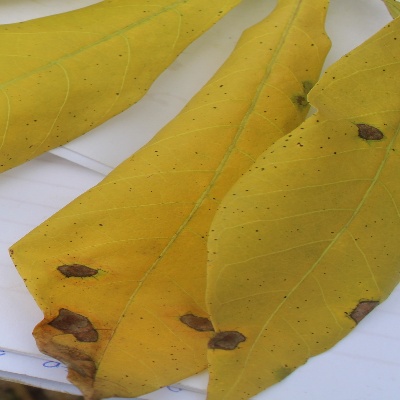
Crop: Cassava
Condition: brown spot